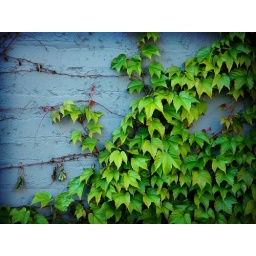
Ivy climbs a blue wall in an alley of Bellingham, Washington.